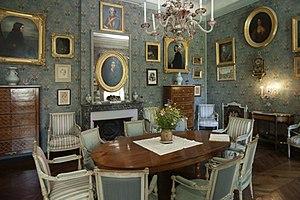
Salon de George Sand au domaine de Nohant, dans le département de l'Indre.
Le Domaine de George Sand — souvent désigné par la simple appellation de Maison de George Sand — est un château du XVIIIᵉ siècle, situé à Nohant-Vic, au sud du Berry, dans le département de l'Indre, à environ trente kilomètres au sud-est de Châteauroux.